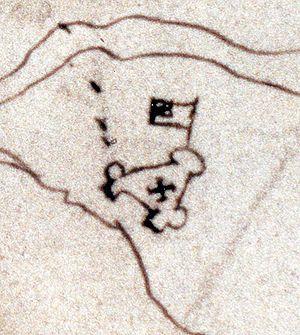
Jamestown était un village de Virginie fondé le 14 mai 1607 sur une île de la rive gauche de la James River, située à une cinquantaine de kilomètres de la baie de Chesapeake, au niveau de l'actuelle ville de Williamsburg, sur la côte est des États-Unis.
La Virginie est la première colonie anglaise d'Amérique du Nord. Fondée en 1584, elle disparut ensuite pendant une vingtaine d'années et ne prit son essor que lors d'une première vague d'immigration blanche, pendant la Première Révolution anglaise, puis noire lors de l'expansion des grandes plantations de tabac, après la Restauration anglaise en 1660.